Barking Riverside railway station

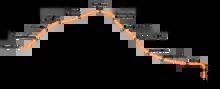
Gospel Oak to Barking line with Barking Riverside extension (and proposed Renwick Road station)

Leaving Barking station towards the southeast, the extension of the Gospel Oak to Barking line runs on the London, Tilbury and Southend line for around . It then branches from the existing line, passing underneath Renwick Road where a future station at Renwick Road has been passively safeguarded. The extension then turns south, crossing the main line and the Ripple Lane freight yard on a viaduct, as well as crossing over the High Speed 1 tunnels. The viaduct then continues south for to the elevated station at Barking Riverside.